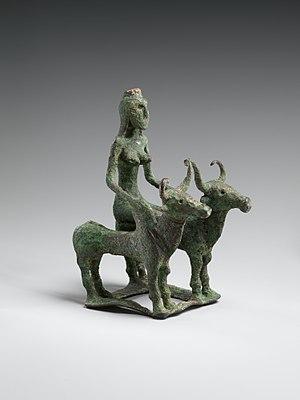
Kosambi, ou Kauśâmbî, maintenant en ruine, était une des plus grandes cités dans l'Inde, en -500 av. J.-C. C'était la capitale de Vatsa. Aux alentours du Vᵉ siècle B.C.E., Gautama Bouddha y vint de nombreuses fois pour, entre autres, dispenser ses enseignements.